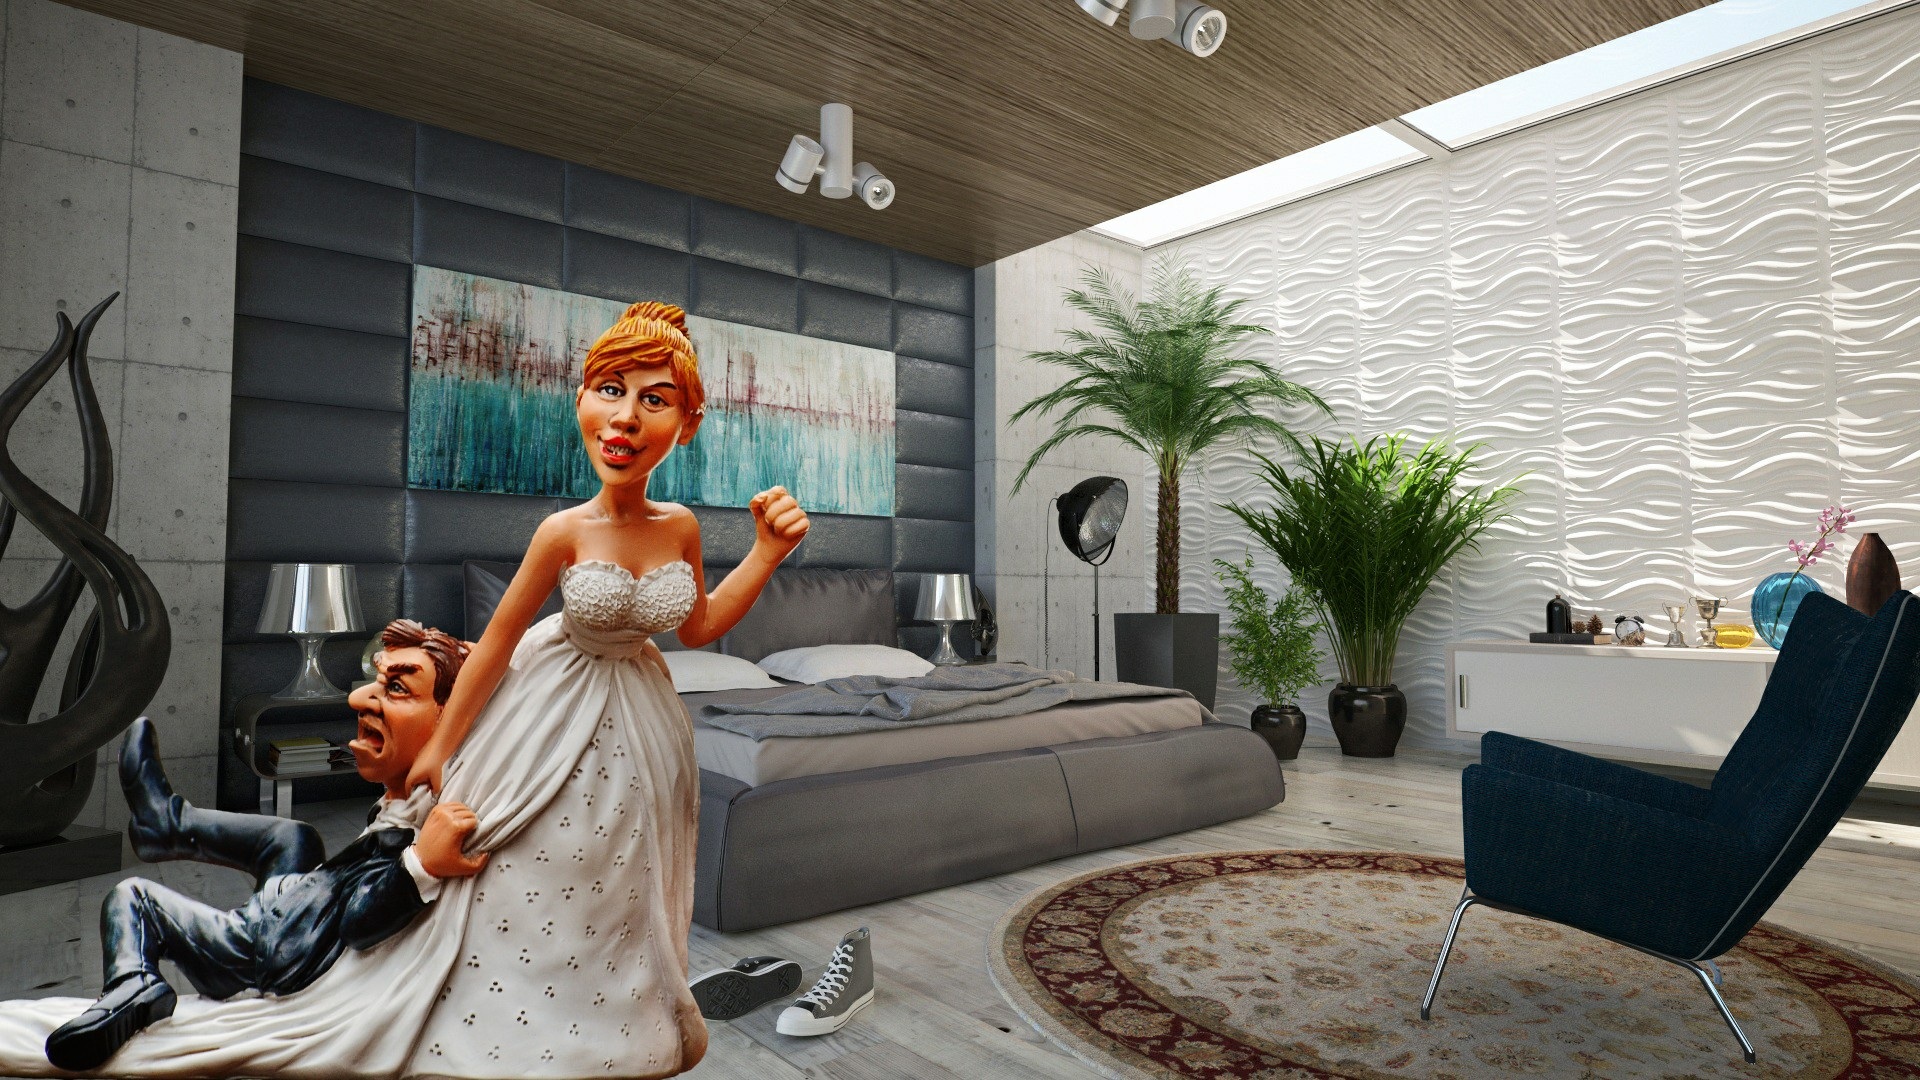
love, decoration, together, wedding, bride, groom, married, marriage, deco, bride and groom, interior design, art, figure, mural, connection, connectedness, before, screenshot, marry, modern art, panic, spouses, to force, wedding night